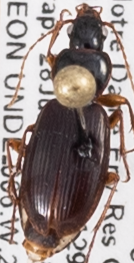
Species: Synuchus impunctatus
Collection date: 2021-07-28
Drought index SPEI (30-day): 0.046
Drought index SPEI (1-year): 0.398
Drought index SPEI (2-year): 1.28